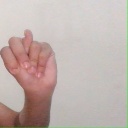
अक्षर: न